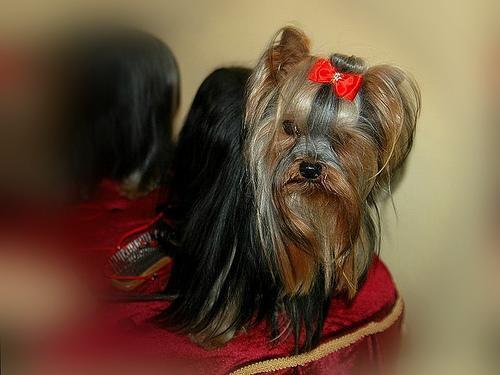
Yorkshire_terrier